U.S. Government Informational Comics

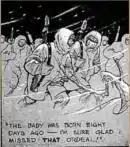
A page from the comic Leather Head in Korea

"Soldier Comics" were published by Fawcett Publications during the Korean War and stopped in 1953. They covered varying topics and issues during the war, and were targeted for domestic and military personnel. The comics followed fictional characters, such as Sergeant Harms, Lieutenant Starke, Corporal Tigrett, Private First Class Adams and Kim, a South Korean guerilla. As the comics follow these characters, they each teach specific lessons and give insight into the lives of the U.S. military, reasoning for the Korean War and the evil of communism. Some of the topics covered by the comics are the occupation of Pyongyang, The Weakest Link, Night Mission, Choon Gum Joins Up. Through these topics and others, the readers and soldiers learn: